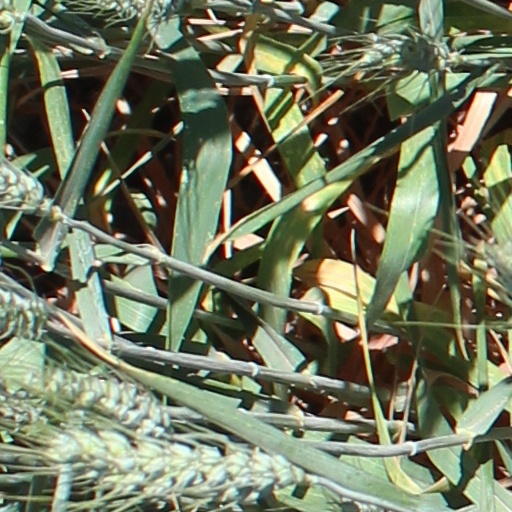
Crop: wheat